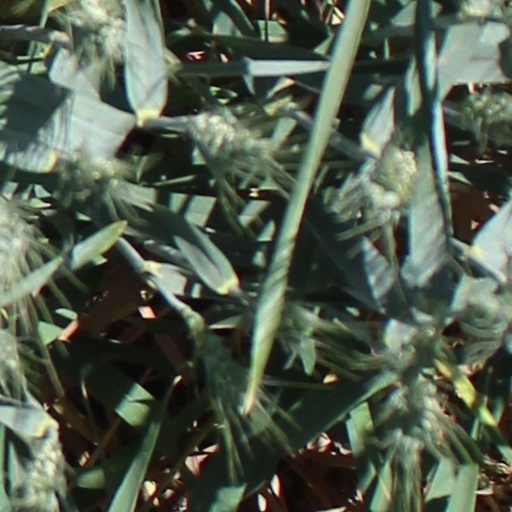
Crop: wheat